Salina Turda

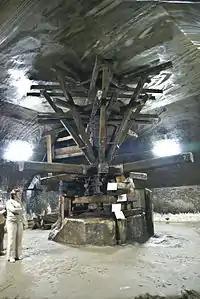
The crivac is one of the main points of interest in the salt mine.

The "Iosif" Mine can be visited through the balconies carved in salt. It is next to the Franz Josef Gallery. This mine is a conical chamber deep and wide at the base. Because of its shape and lack of communication with the other major mining points, this mine has a powerful echo, leading to it being called the "Echoes Room".